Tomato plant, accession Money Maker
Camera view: tilt-top (135 deg); turntable rotation: 210 degrees
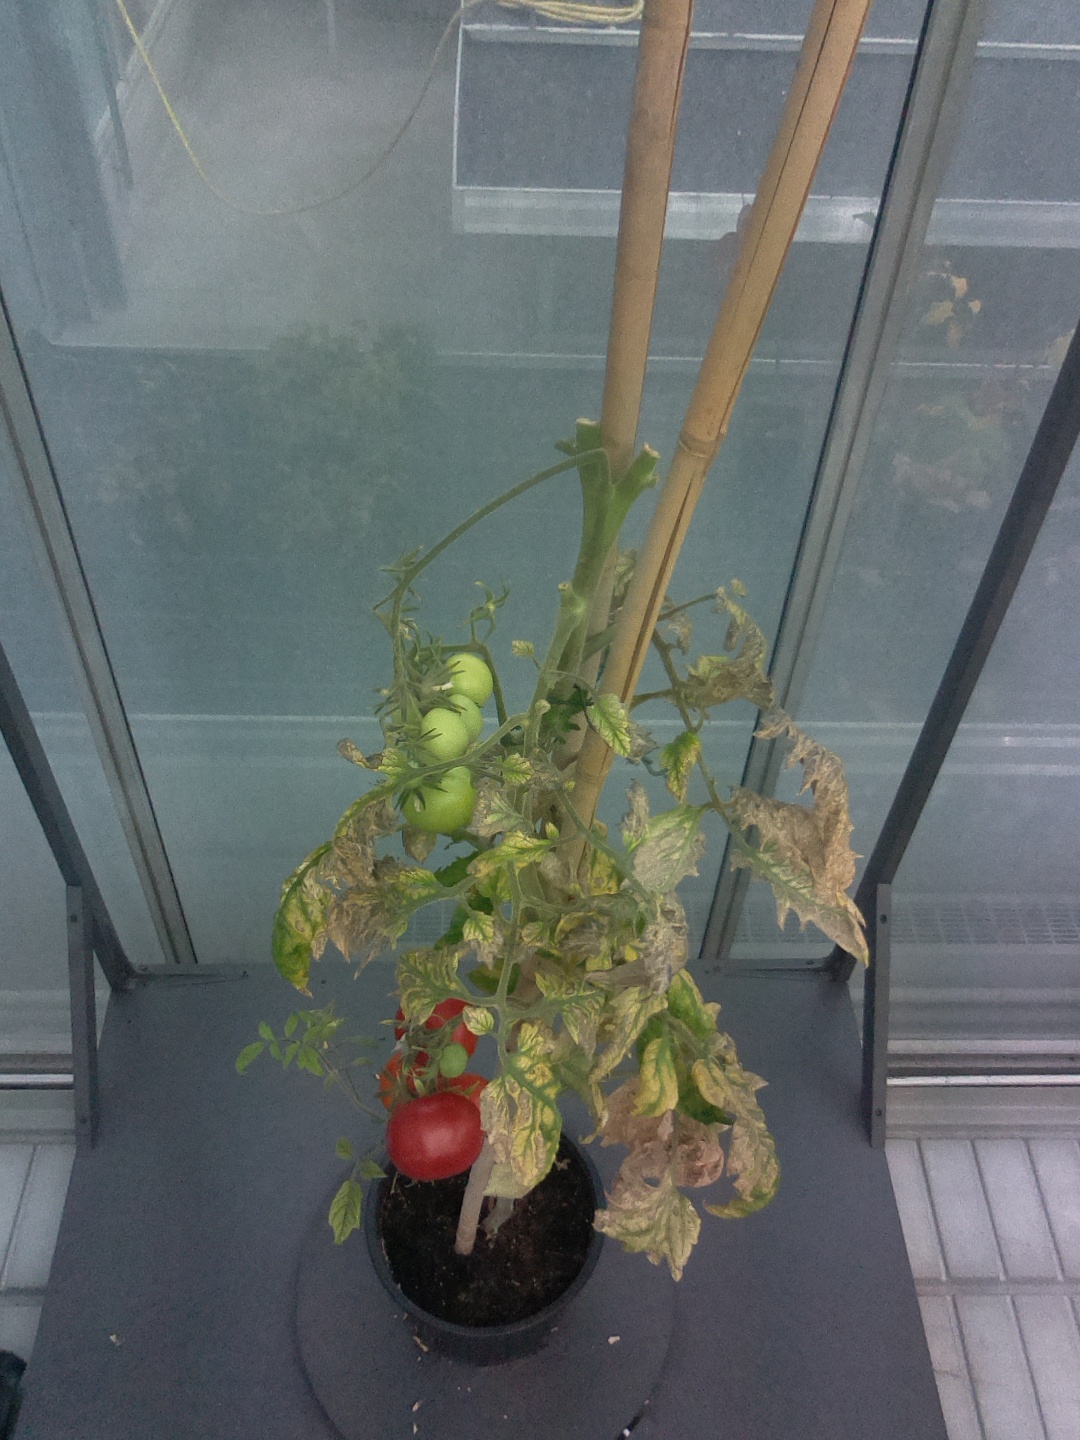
BBCH growth stage 84: 40%-50% of fruits show typical fully ripe color